Pallasgreen

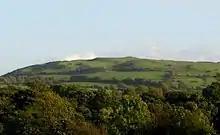
Nicker Hill, mythological home of the ancient Irish Goddess of Love, and highest of a local group of volcanic hills that extend into Kilteely-Dromkeen

Pallasgreen or Pallasgrean is a village in east County Limerick, Ireland. It is on the Limerick–Waterford N24 road, around southeast of Limerick city. The name means "the Stockade of Grian," referring to an ancient Irish Goddess of Love, who is associated with the nearby hill of Nicker.